2010s in fashion

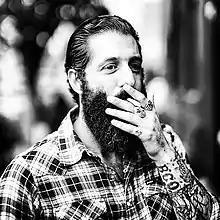
A man with sleeve tattoos, beard and flannel shirt, mid 2010s

The mid-2010s witnessed the beginnings of Africa's own haute couture due to increased restriction on secondhand mitumba clothing in Kenya and Uganda. Mozambican designer Taibo Bacar was the first African fashion brand to debut at Milan Fashion Week in 2010 and became one of Africa's leading fashion houses, proving that African fashion can compete on the world stage.